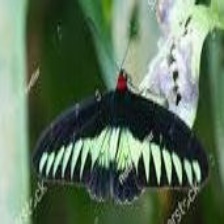
Species: BROOKES BIRDWING